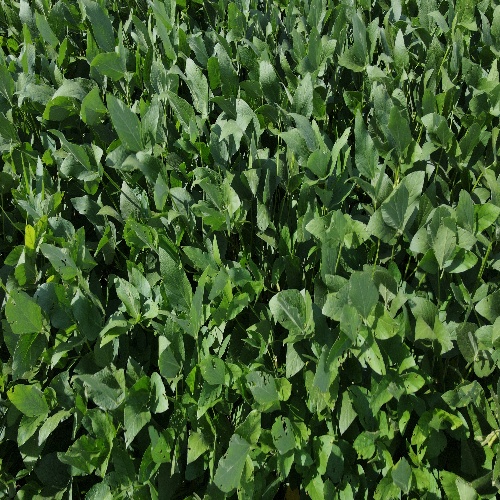
Label: Caterpillar